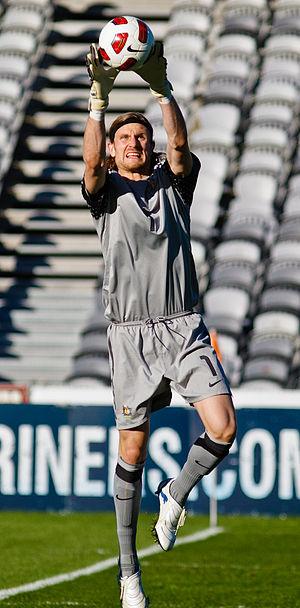
Andrew Redmayne est un footballeur australien né le 13 janvier 1989 à Gosford. Il évolue au poste de gardien dans le club de Melbourne City, en A-League.